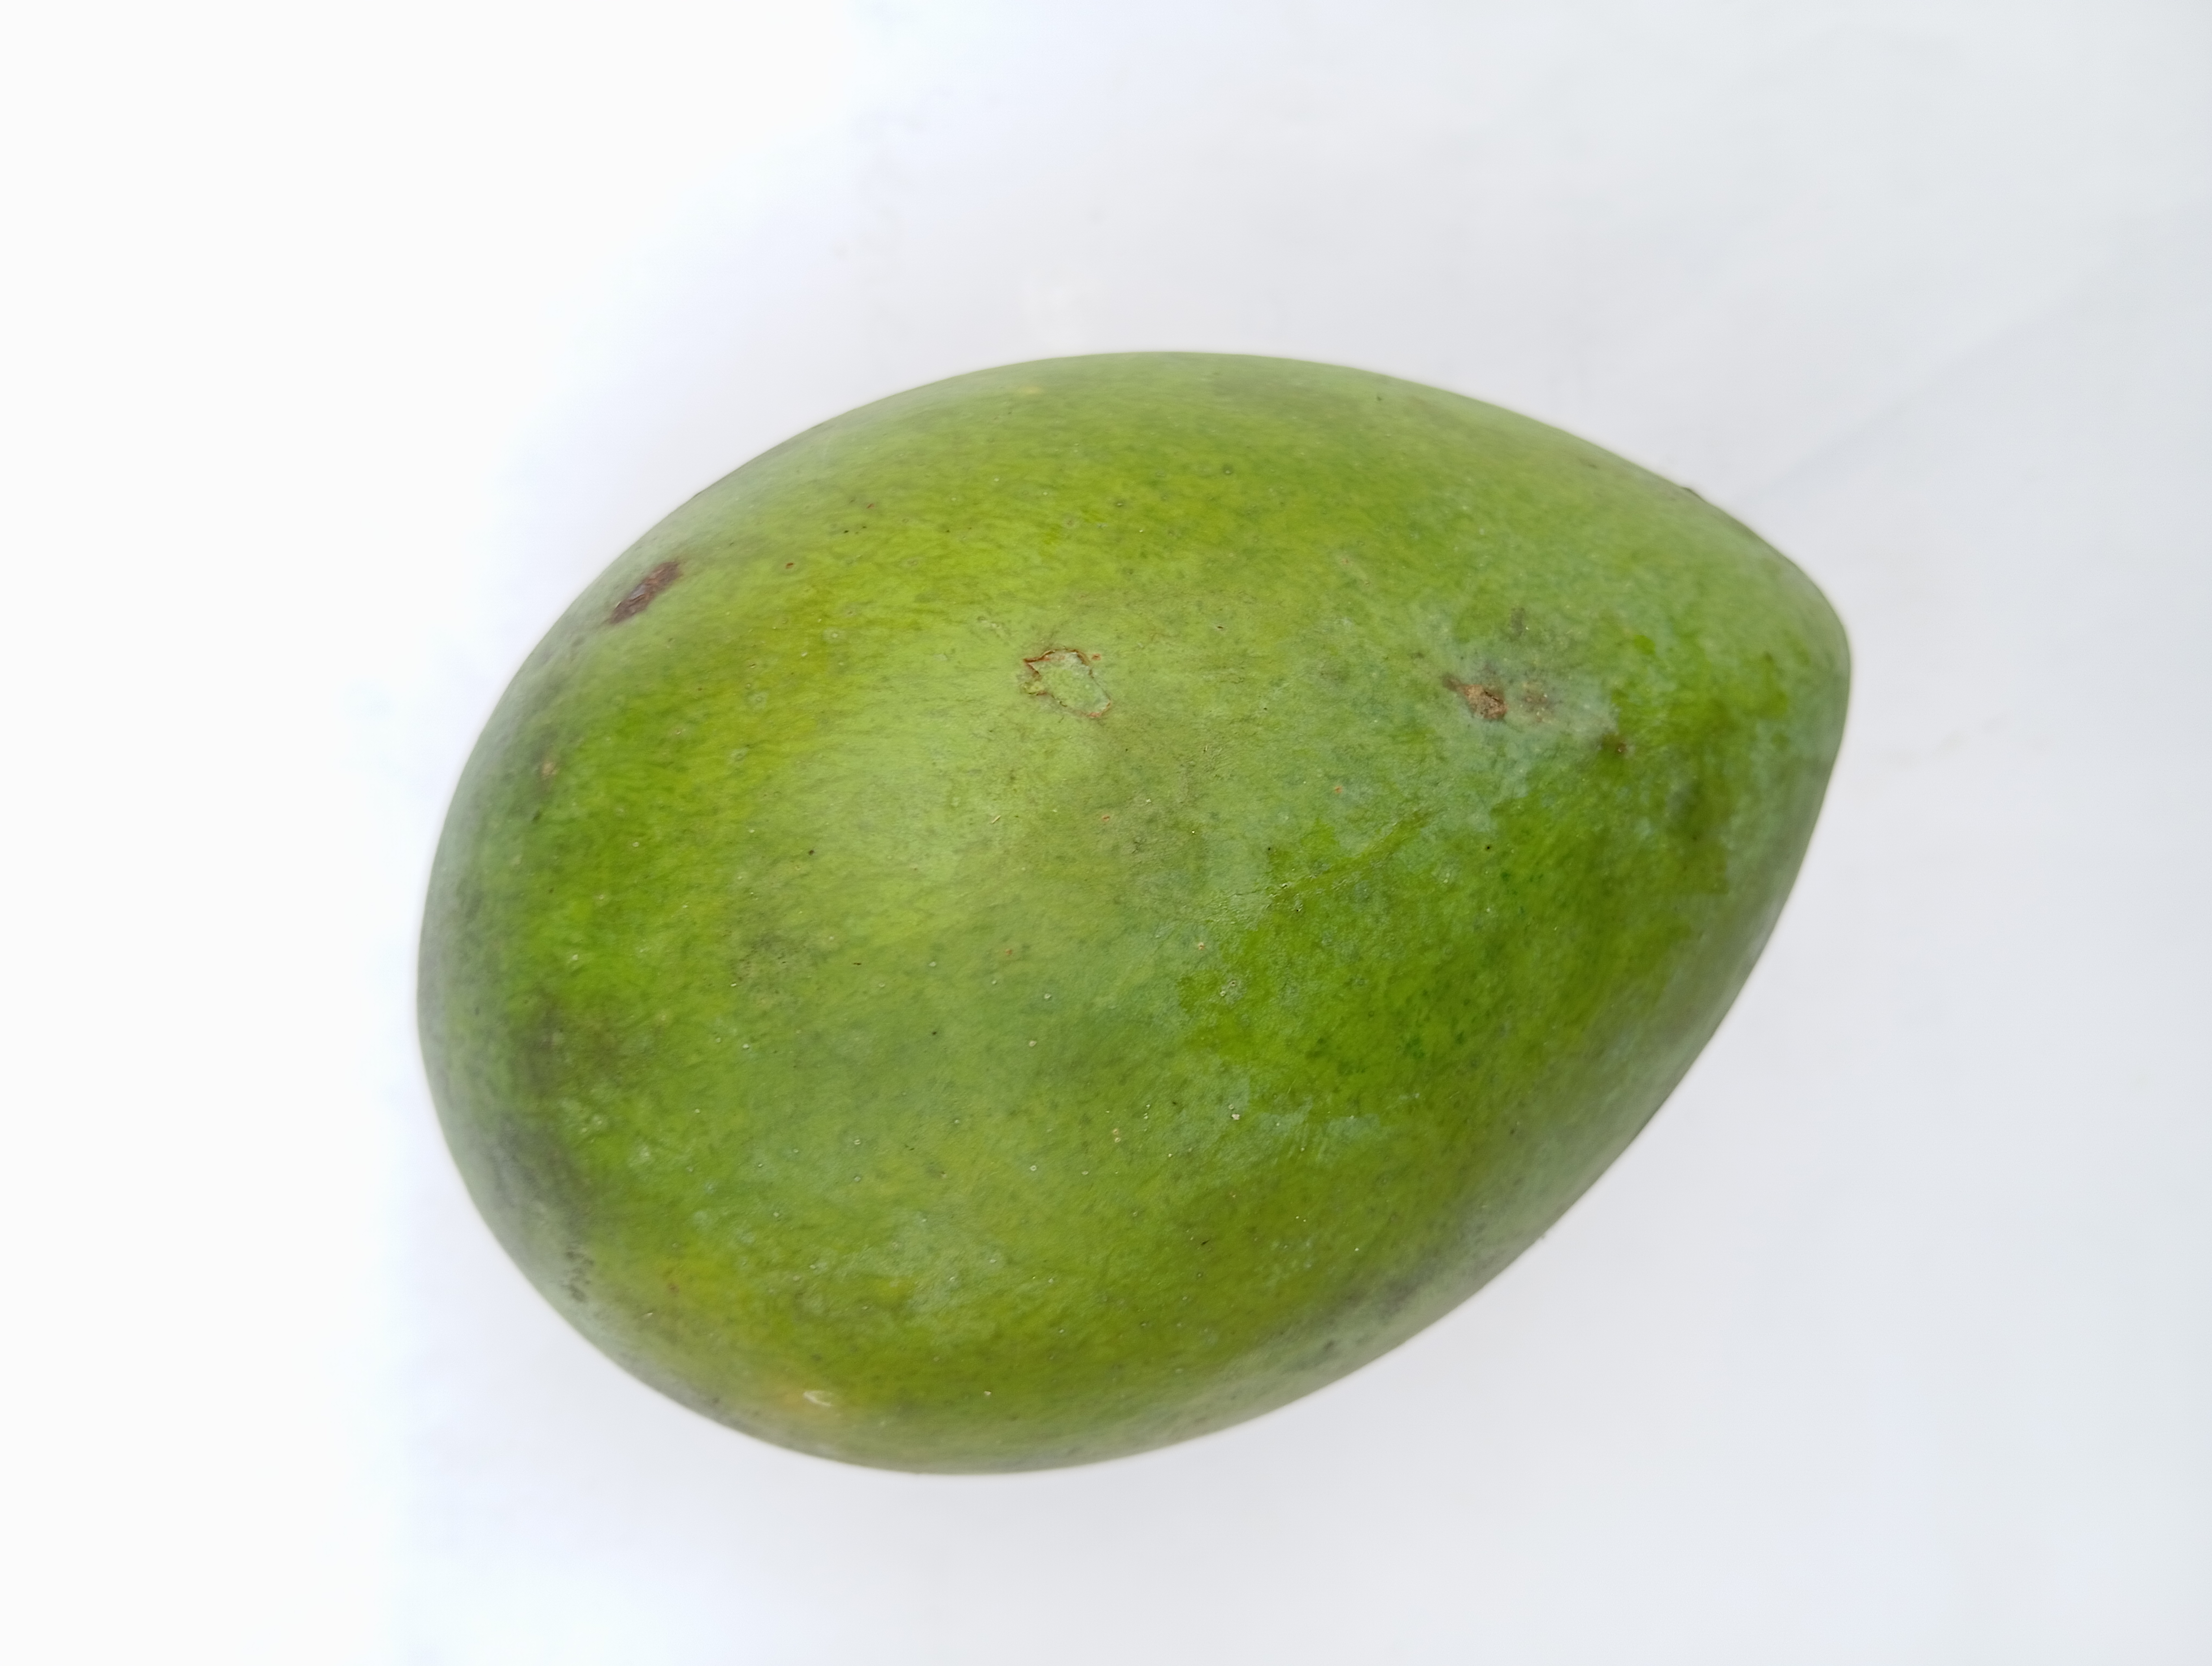
Mango variety: Harivanga